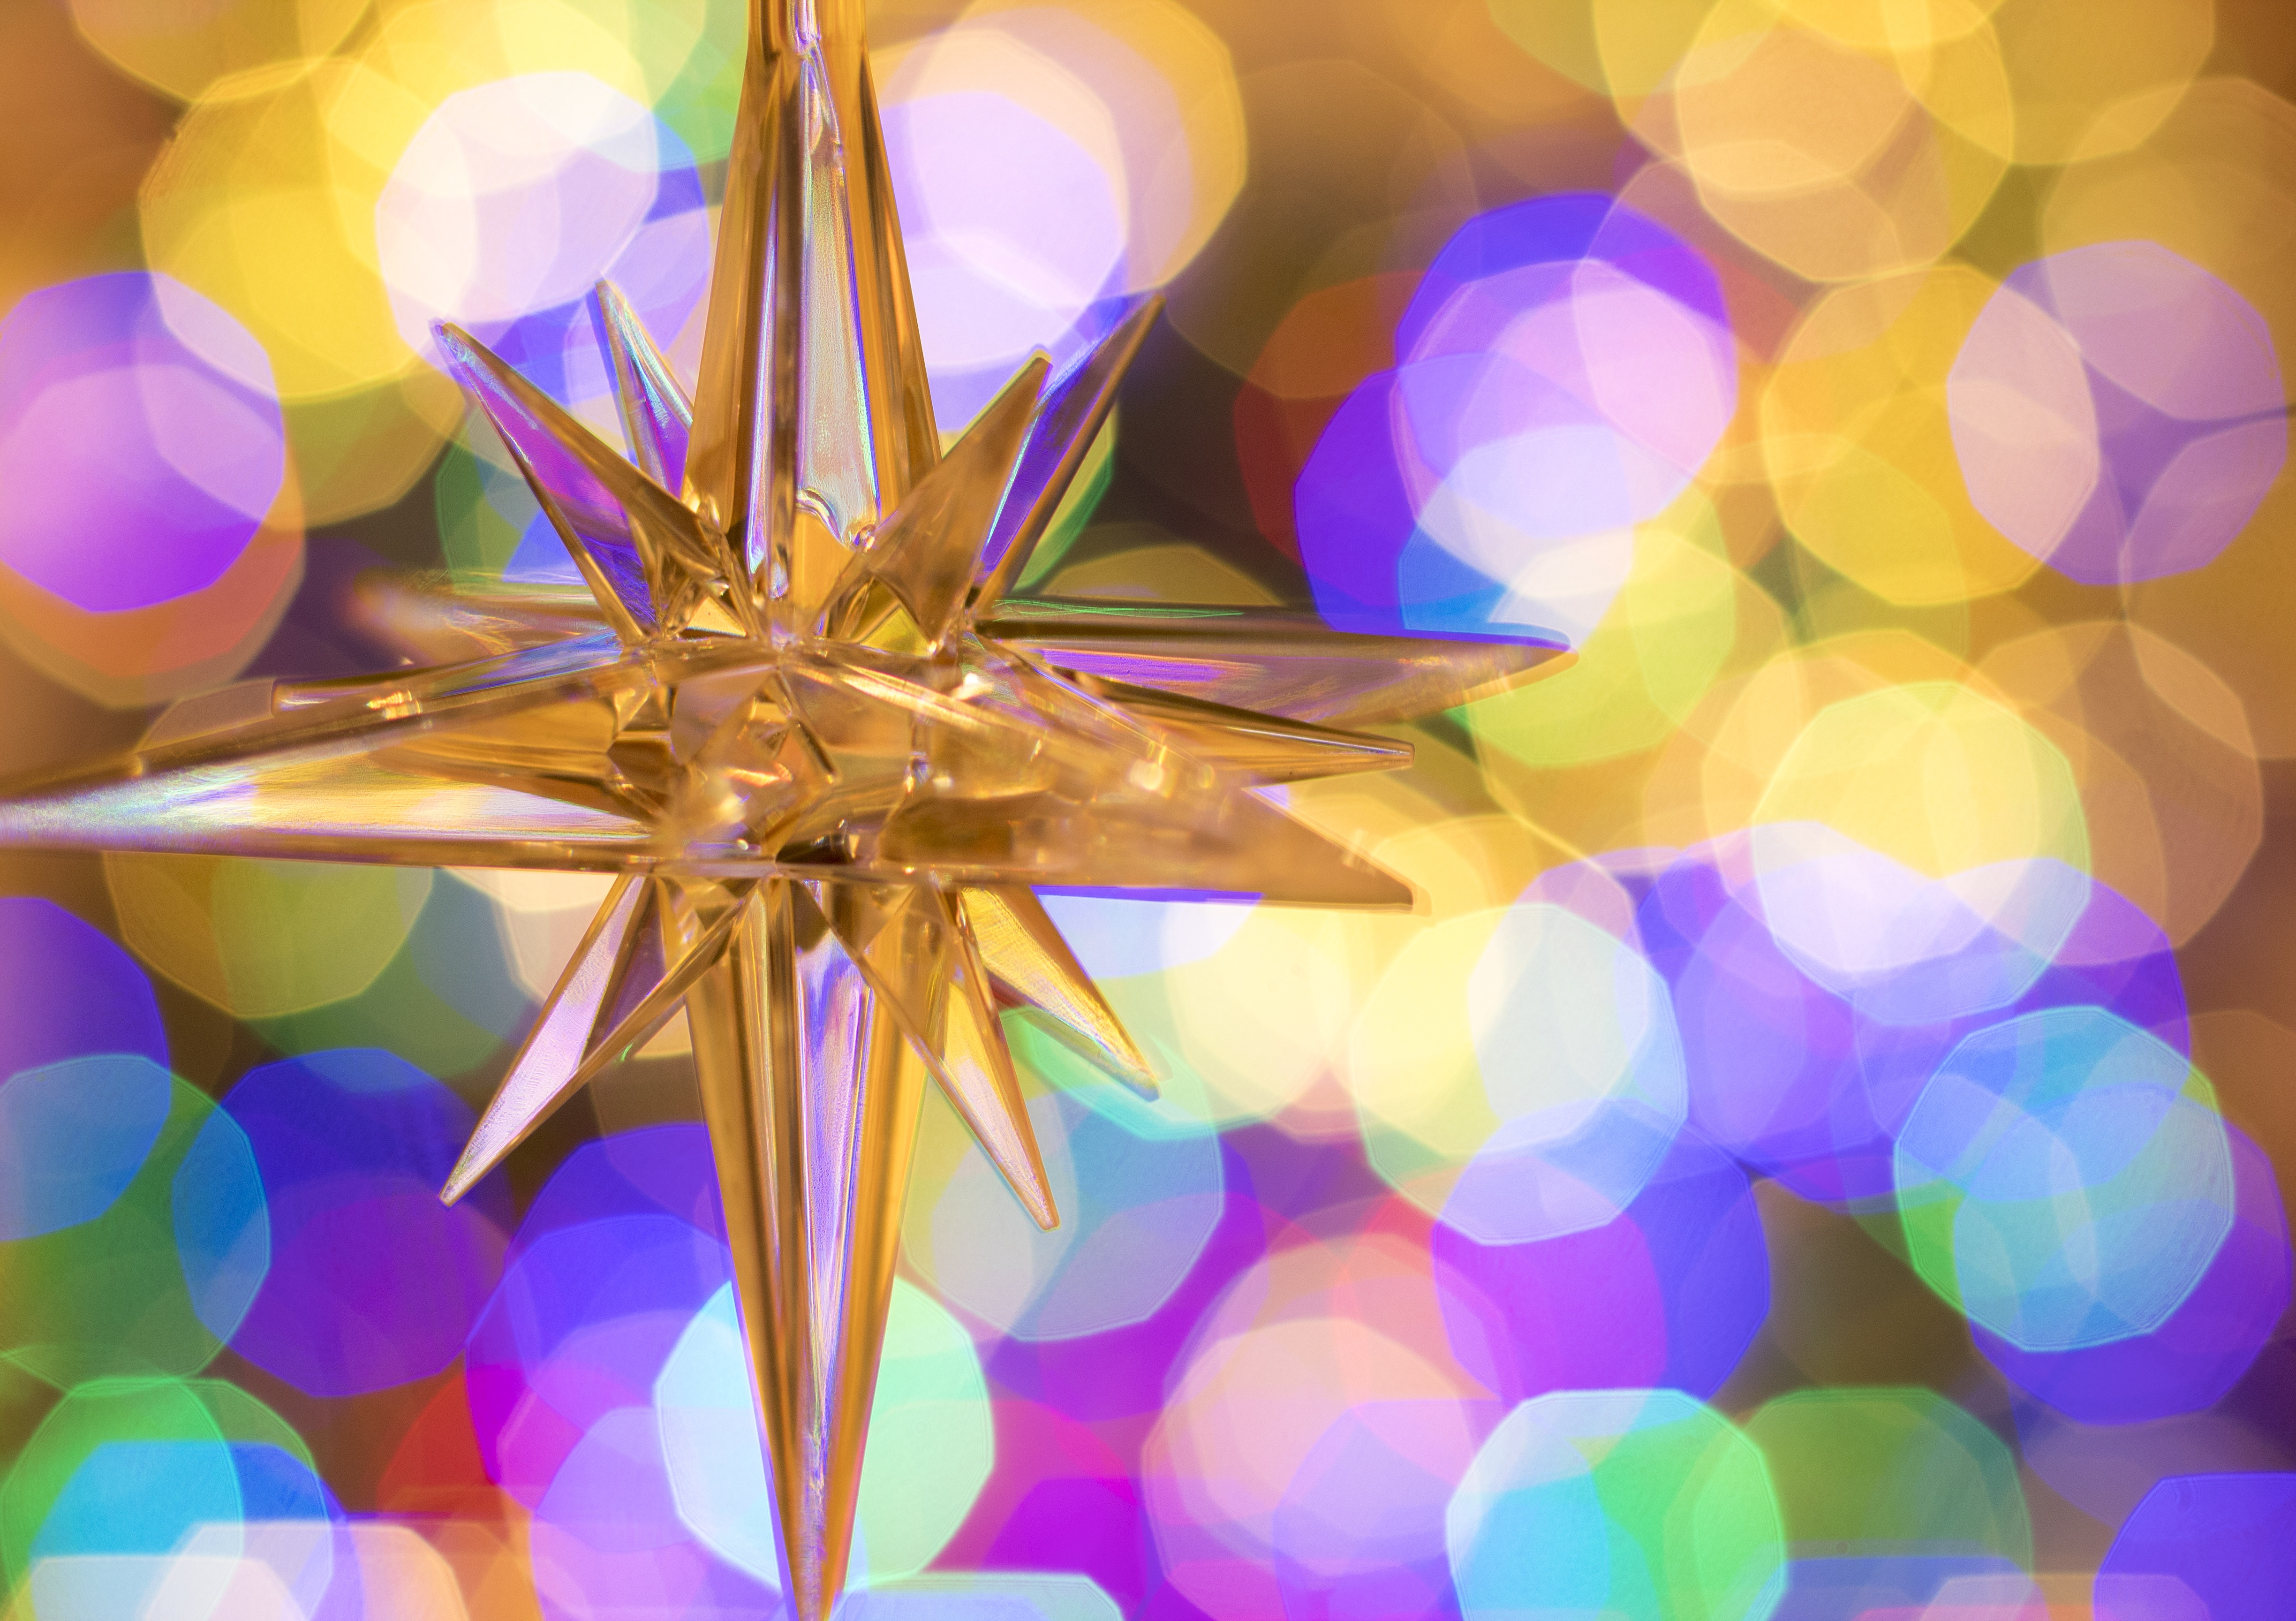
light, bokeh, star, flower, purple, petal, celebration, color, holiday, blue, yellow, christmas, toy, decor, circle, glitter, festive, bauble, ornament, gold, symmetry, seasonal, shape, kaleidoscope, macro photography, fractal art